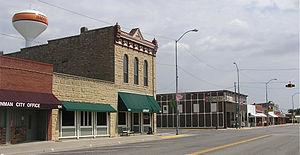
La ville américaine d’Inman est située dans le comté de McPherson, dans l’État du Kansas. Lors du recensement de 2010, sa population s’élevait à 1 377 habitants.